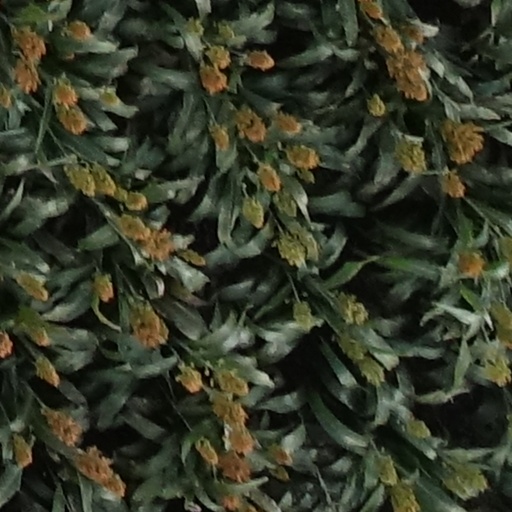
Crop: sorghum